Boko Haram insurgency

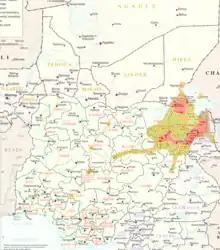
Boko Haram in the Lake Chad Region, as of 14 March 2015

Since the return of democracy to Nigeria in 1999, Sharia has been instituted as a main body of civil and criminal law in 9 Muslim-majority and in some parts of 3 Muslim-plurality states, when then-Zamfara State governor Ahmad Rufai Sani began the push for the institution of Sharia at the state level of government. This was followed by controversy as to the would-be legal status of the non-Muslims in the Sharia system. A spate of Muslim-Christian riots soon emerged.